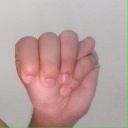
अक्षर: म